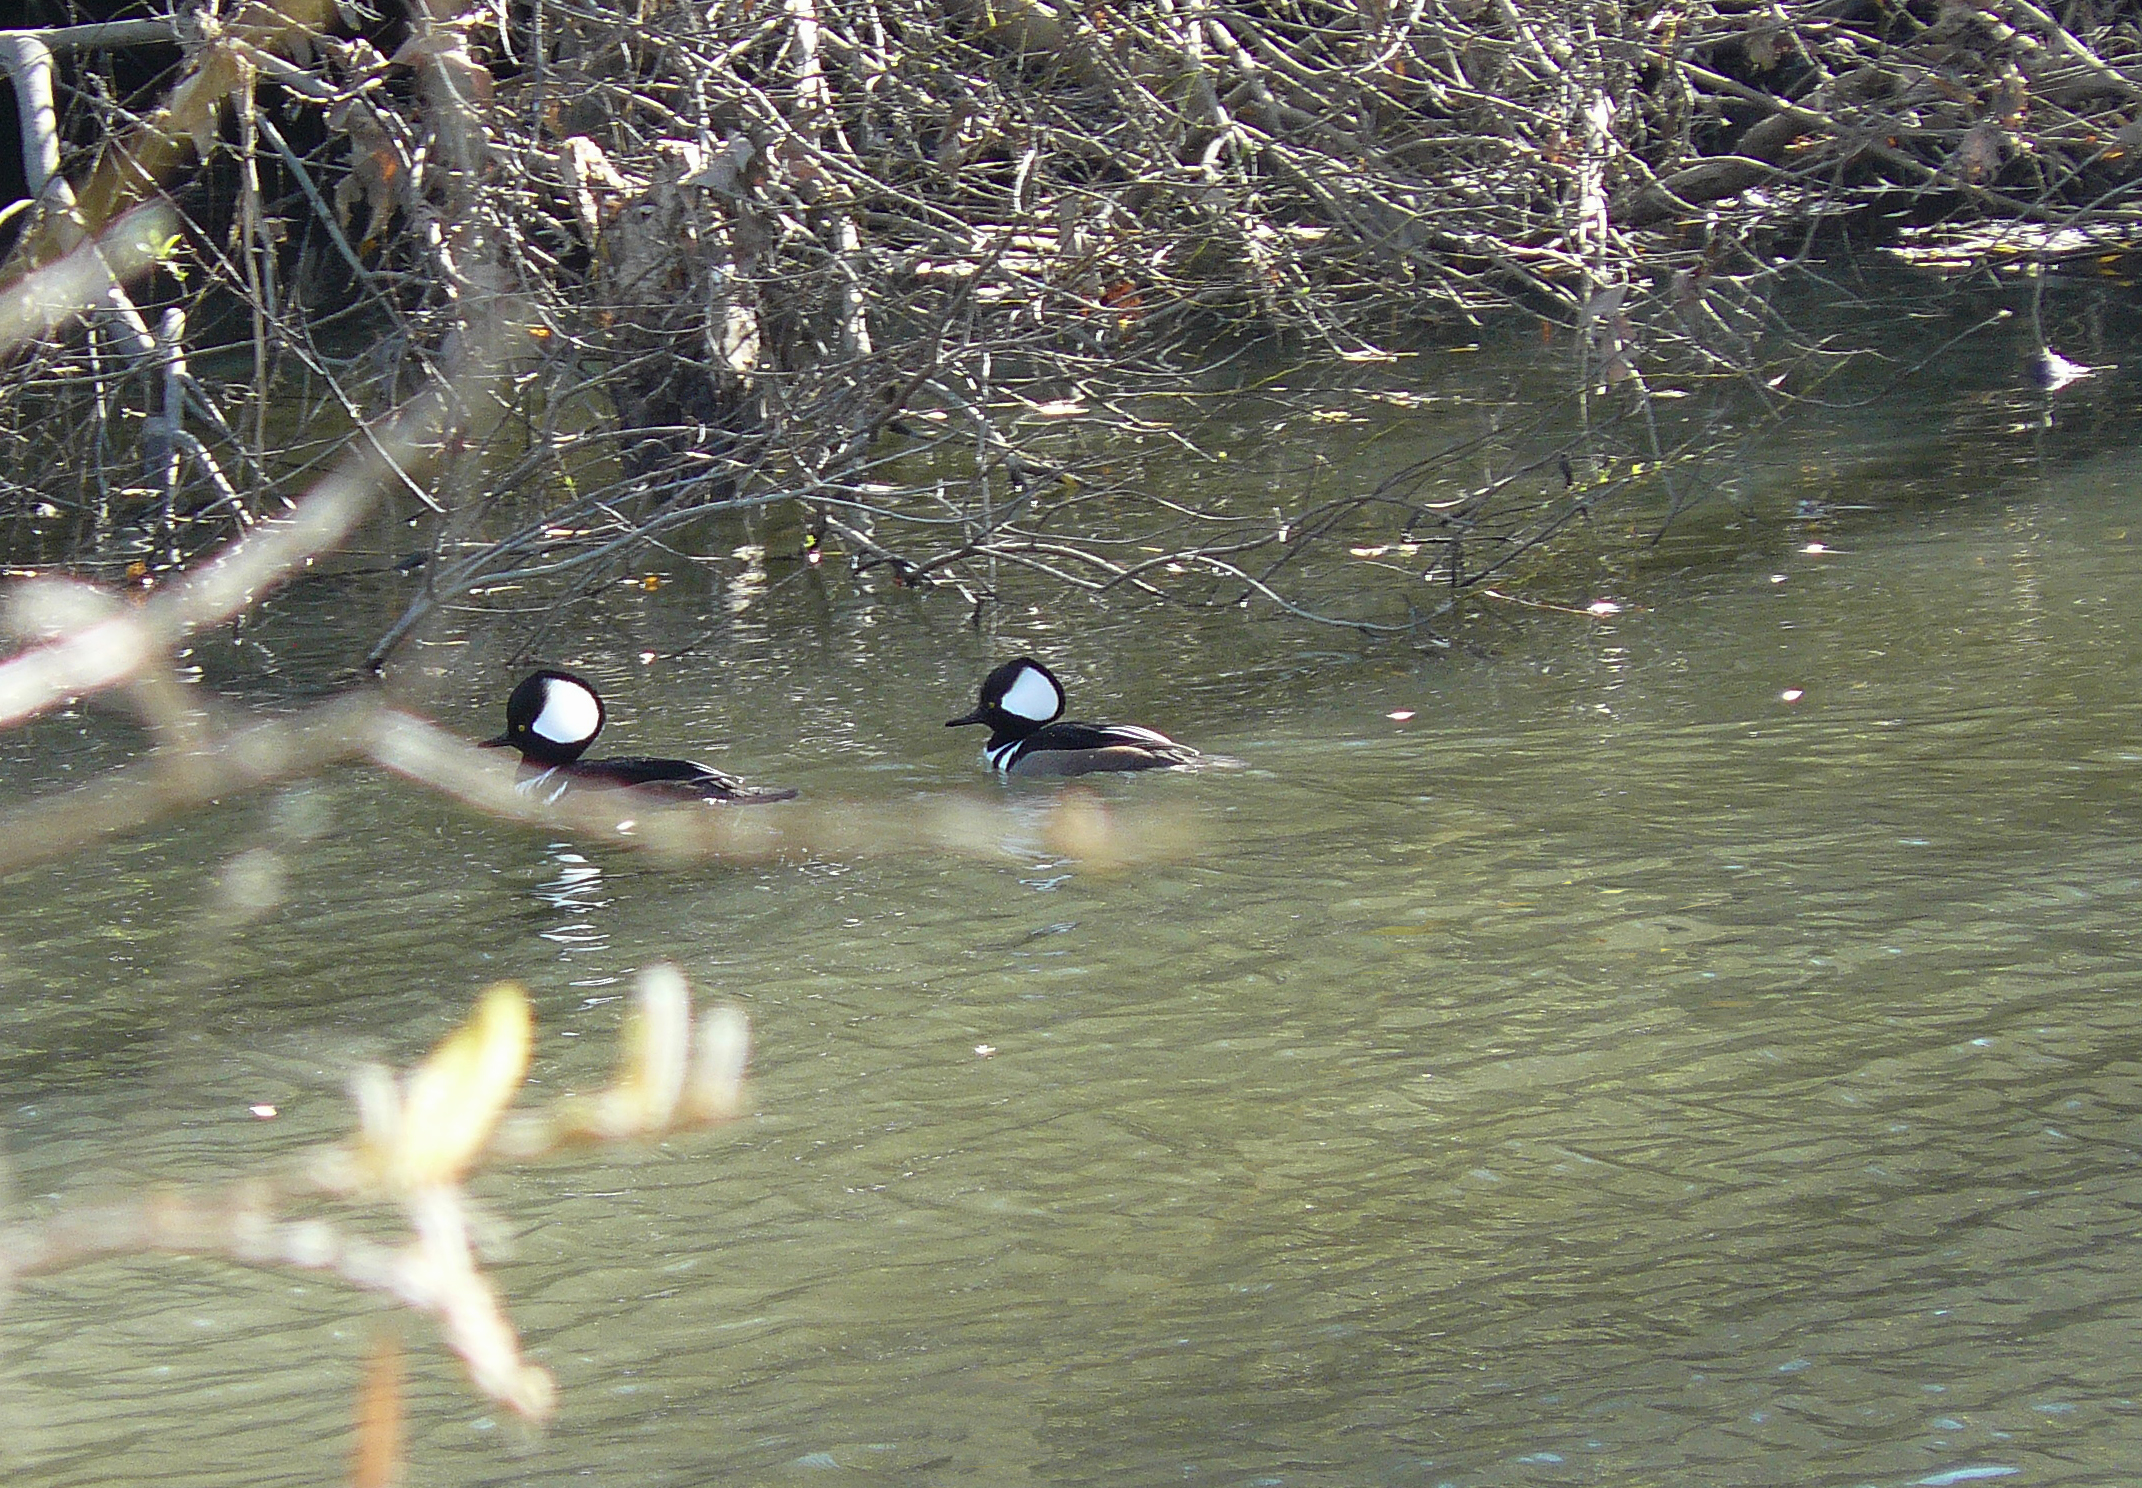
water, bird, pond, wildlife, fauna, duck, waterfowl, water bird, mallard, docentjoyce, sanluiscreek, bobjonestrail, ducks geese and swans